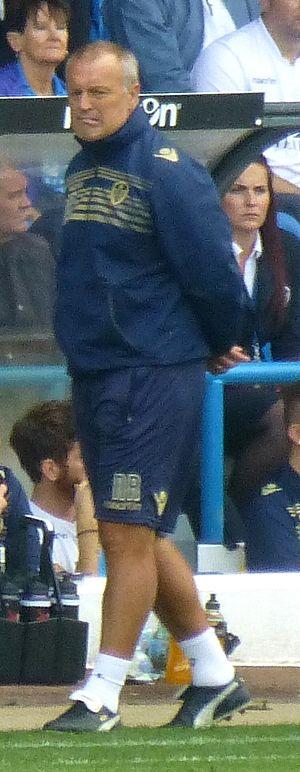
Neil David Redfearn, couramment appelé Neil Redfearn, est un footballeur puis entraîneur anglais, né le 20 juin 1965 à Dewsbury, Angleterre. Évoluant au poste de milieu de terrain, il est principalement connu pour la longévité de sa carrière, ayant joué 790 matches en Football League réparties sur 24 saisons. Il passe ses saisons de joueur les plus remarquables à Lincoln City, Crystal Palace, Oldham Athletic et surtout Barnsley. En tant qu'entraîneur, il a dirigé les équipes de Scarborough, Northwich Victoria, Leeds United et Rotherham United ainsi qu'assuré plusieurs intérims.